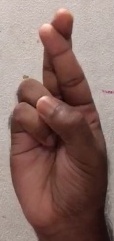
ASL sign: R